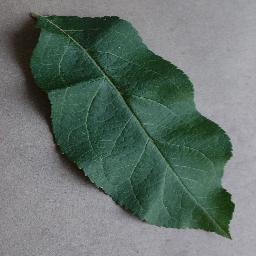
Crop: apple
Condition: healthy